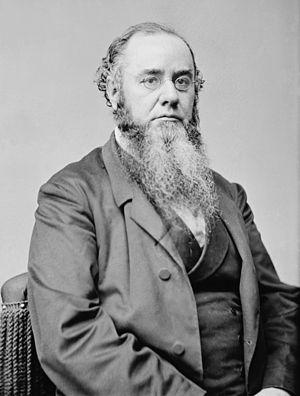
Edwin McMasters Stanton, né le 19 décembre 1814 à Steubenville et mort le 24 décembre 1869 à Washington, est un juriste et homme politique américain. Membre du Parti démocrate puis du Parti républicain, il est procureur général des États-Unis entre 1860 et 1861 dans l'administration du président James Buchanan puis secrétaire à la Guerre entre 1862 et 1868 dans l'administration du président Abraham Lincoln et dans celle de son successeur Andrew Johnson, lors de la guerre de Sécession.
Le secrétaire à la Guerre des États-Unis est un ancien membre du cabinet des États-Unis en sa qualité de dirigeant du département de la Guerre.
Le procureur général des États-Unis est membre du cabinet du président des États-Unis. Il dirige le département de la Justice et est chargé du ministère public près les juridictions fédérales, assiste et plaide pour l'État dans les actions administratives, responsable de l'application des lois d'immigration et administre les prisons. Le procureur général est nommé par le président des États-Unis après ratification par le Sénat. Il est secondé par un procureur général adjoint, puis par un procureur général associé.